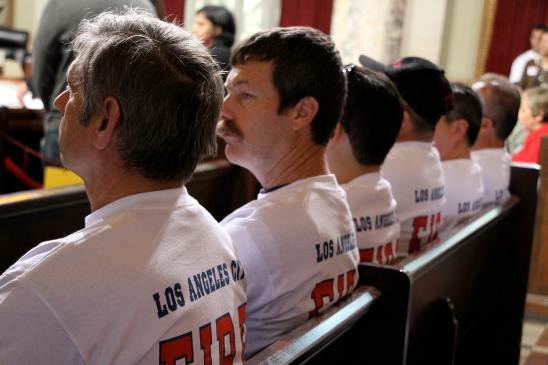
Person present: Yes